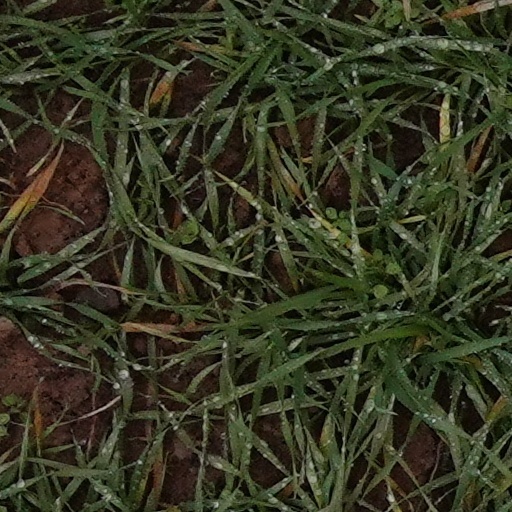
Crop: wheat